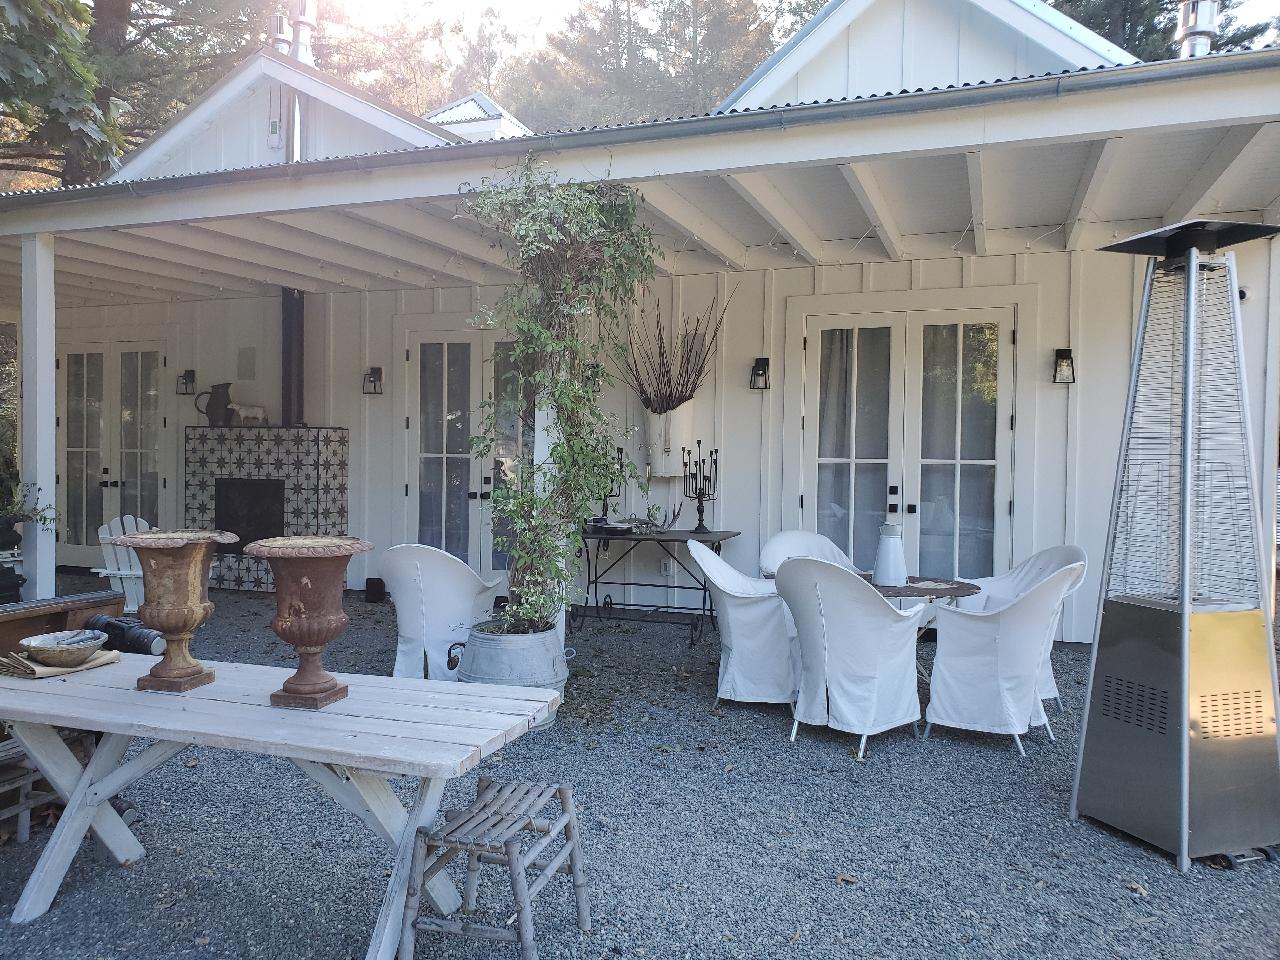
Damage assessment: no_damage